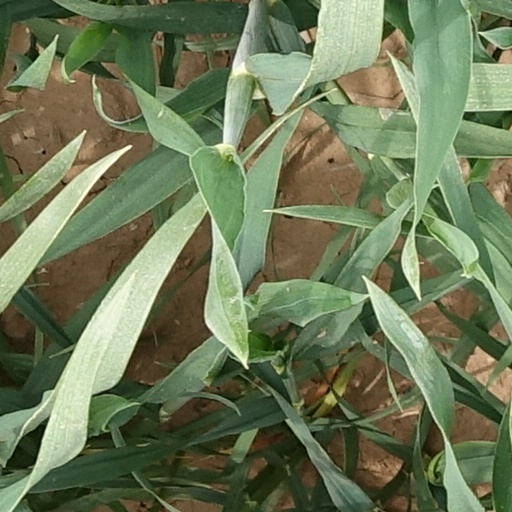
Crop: wheat